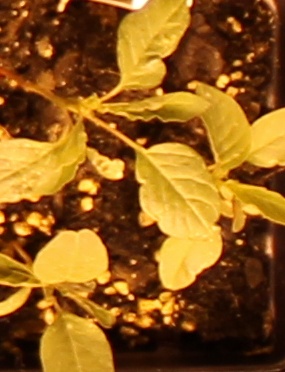
Label: Palmer Amaranth